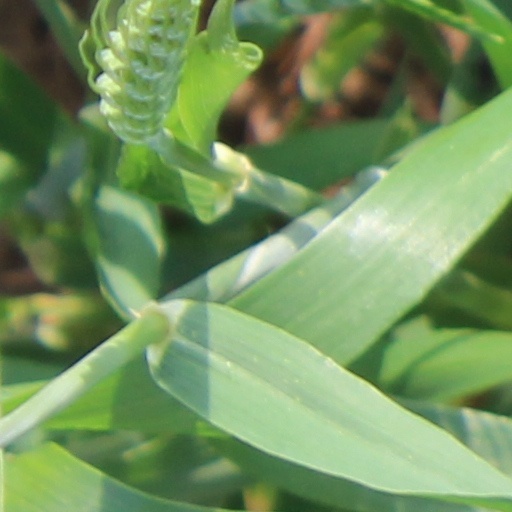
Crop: wheat